Adrenal crisis

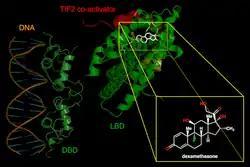
Left: DNA-binding domains of a glucocorticoid receptor homodimer in the nucleus interacting with DNA. Right: Binding of synthetic glucocorticoid dexamethasone to ligand-binding domain of receptor in cytoplasm.

An absolute or relative lack of cortisol causes adrenal crises since there is not enough tissue glucocorticoid activity to preserve homeostasis. Cortisol has a 70 to 120-minute half-life, meaning that cortisol levels fall within several hours of cortisol deprivation. Because cortisol modulates the transcription of genes containing a glucocorticoid response element, this effects many different genes. The physiological effects of low cortisol begin with the loss of the natural inhibitory function of glucocorticoids on inflammatory cytokines. This leads to sharp rises in cytokine concentrations, which can induce fever, lethargy, anorexia, and pain. As a result, low cortisol causes changes in immune-cell levels, including lymphocytosis, eosinophilia, and neutropenia. Low levels of cortisol means that it loses its ability to work with catecholamines to reduce vascular reactivity, which causes vasodilatation and hypotension. Low cortisol has an adverse effect on the liver's metabolism, resulting in hypoglycemia, decreased gluconeogenesis, lower levels of free fatty acids and amino acids in circulation.